Attila Hildmann

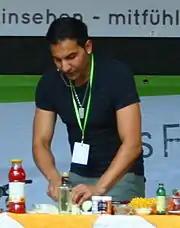
Hildmann cooking at "Veggie Street Day" in Dortmund, 2010

Born in West Berlin, Hildmann is of Turkish descent and was raised by German adoptive parents. He studied for a diploma in physics at the Free University of Berlin but failed to graduate.